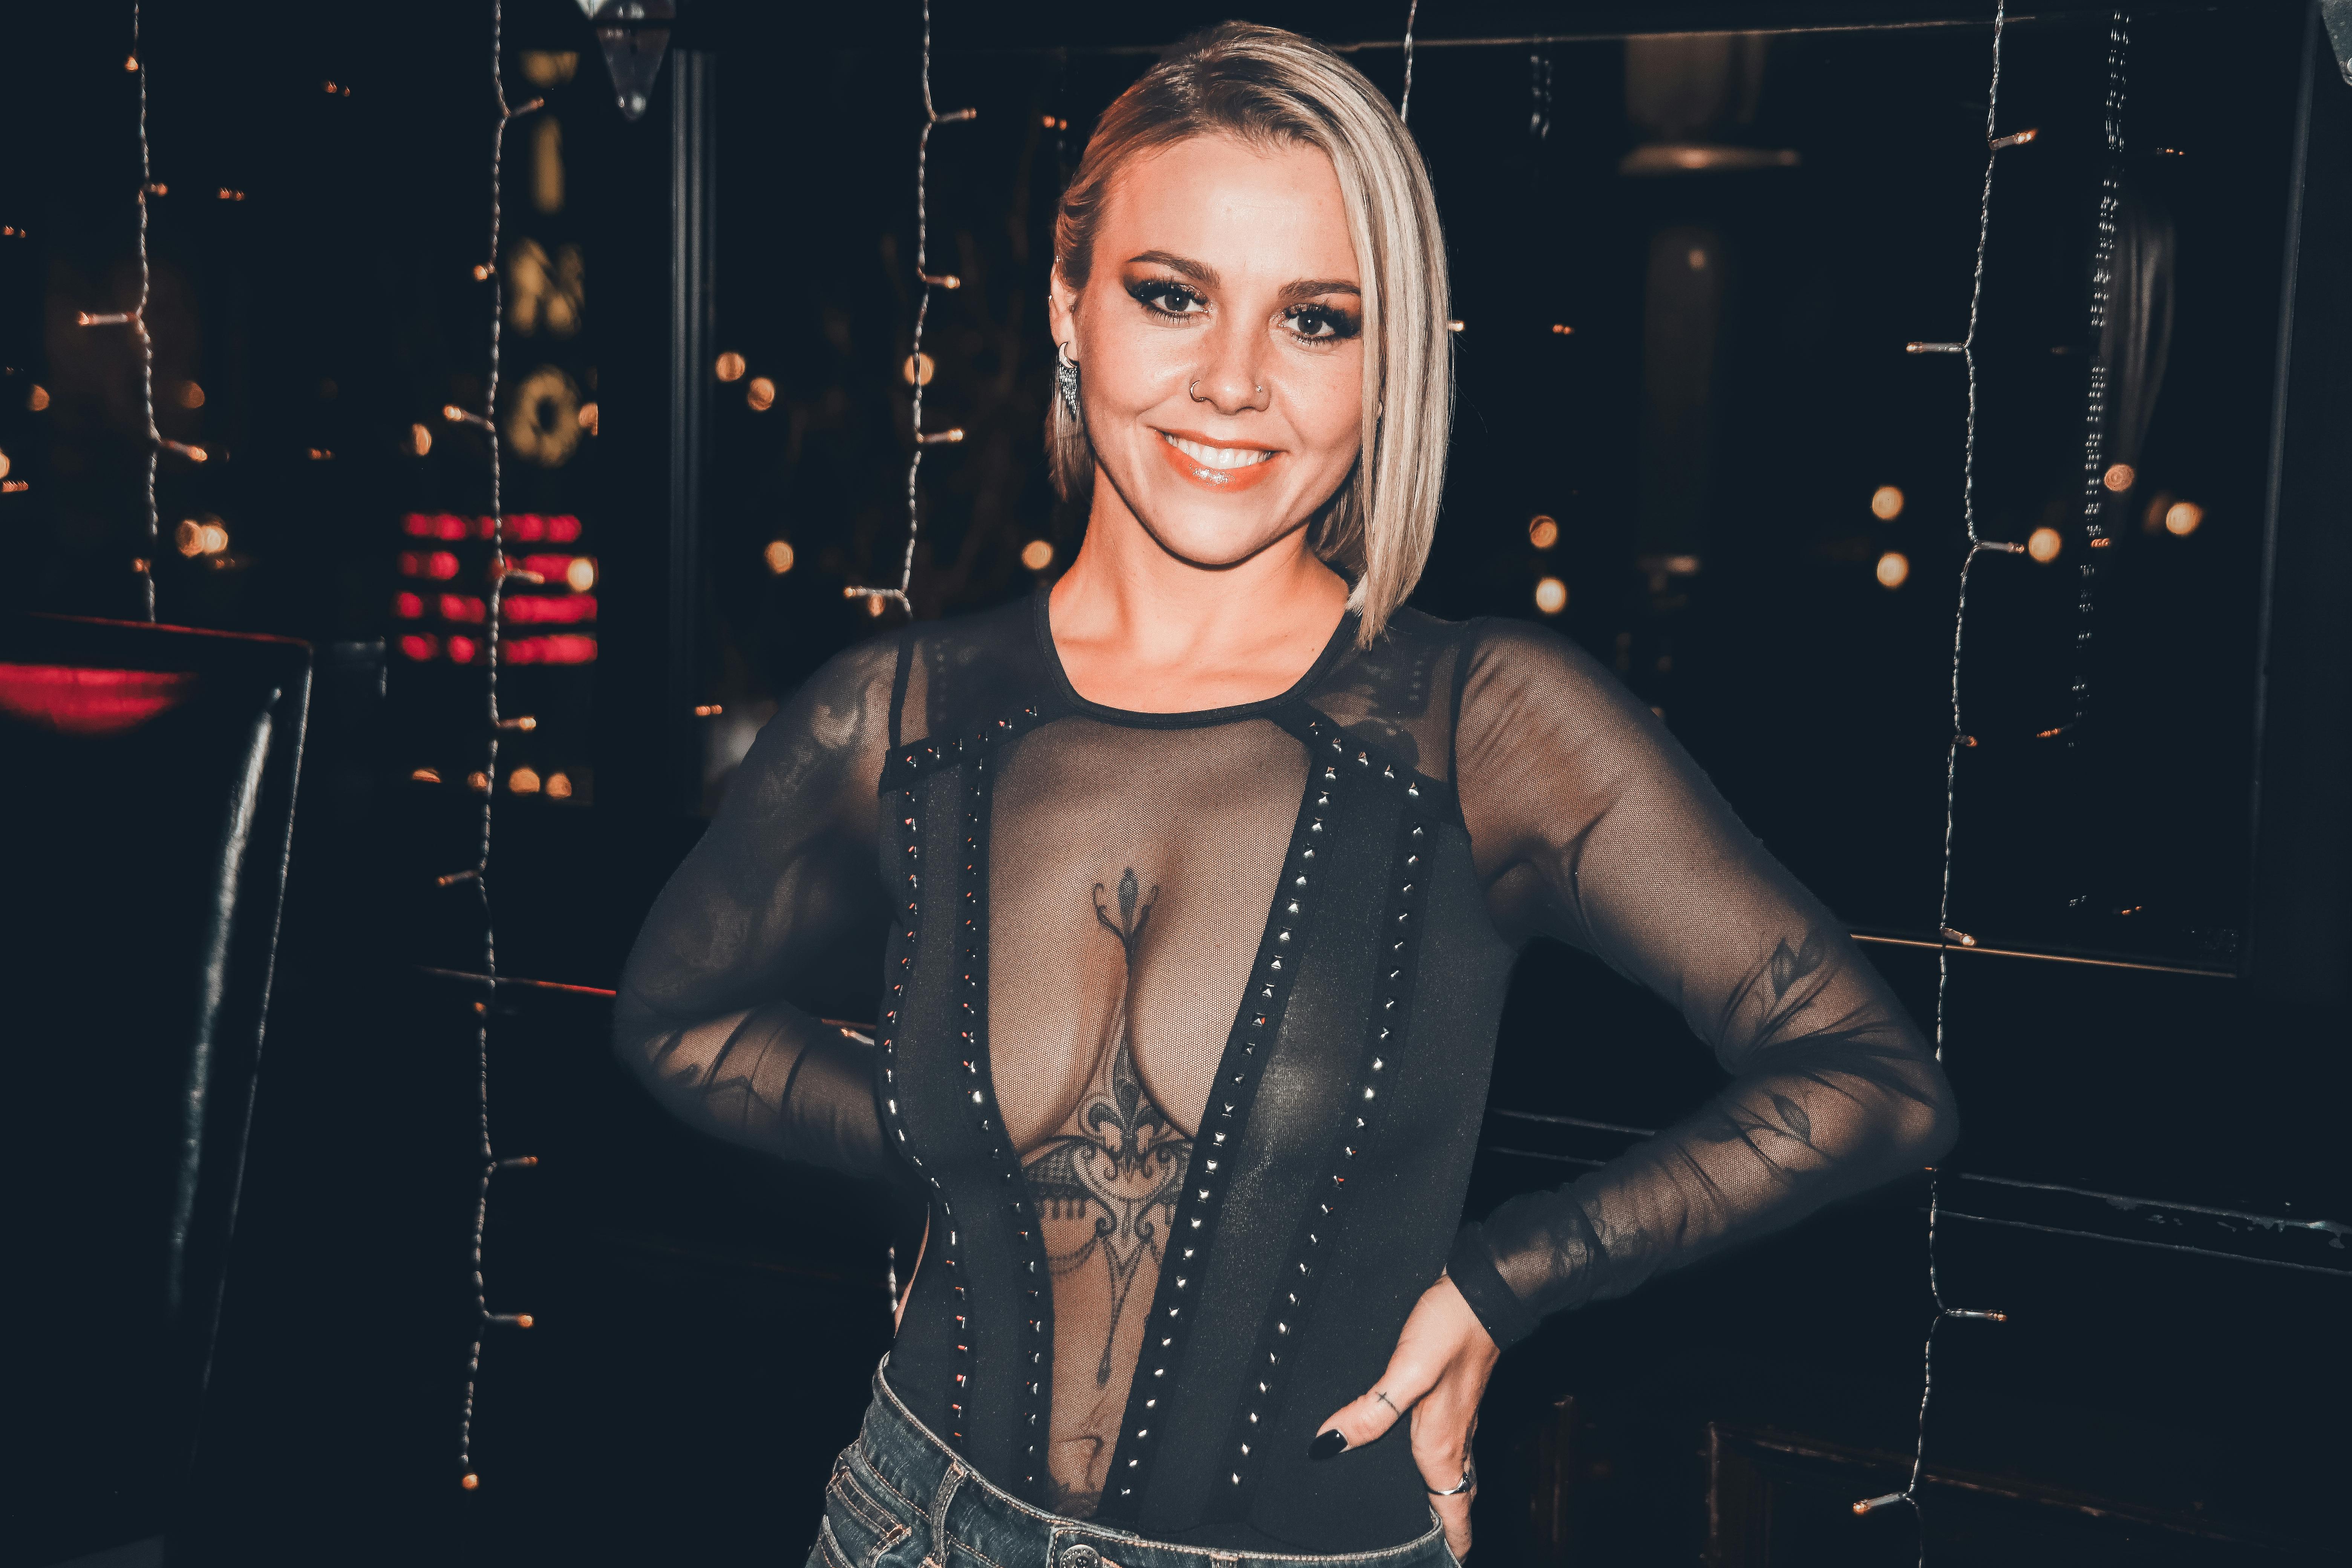
woman, smile, fashion, flash photography, standing, entertainment, midnight, fun, event, music artist, beauty, trunk, necklace, electric blue, space, chest, darkness, jewellery, performing arts, fashion design, design, pattern, waist, night, performance, abdomen, goth subculture, singer, portrait photography, flesh, belt, fur, leather